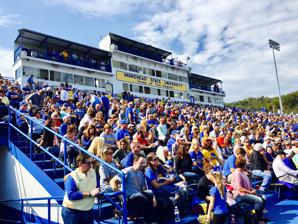
Building: Jayne Stadium
Country: United States of America
Year built: 1964
Stadium in Kentucky, USA Jayne Stadium Location 150 University Boulevard Morehead, KY 40351 Owner Morehead State University Operator Morehead State University Capacity 10,000 Surface Astroturf GameDay Grass Opened 1964 Tenants Morehead State Eagles ( NCAA ) (1964–present) Jayne Stadium is a 10,000-seat multi-purpose stadium in Morehead, Kentucky , United States. It opened in 1964 and is home to the Morehead State University Eagles football team . Surrounding Jacobs Field, the stadium hosts press and VIP facilities, box seats and home and visiting stands. The stadium, opened in 1964, also has locker room facilities, MSU's primary sports medicine facilities and the football offices. The football offices have been remodeled and upgraded, and the football locker room on the north end of the facility was recently renovated and now features hardwood lockers for all players and an upgraded equipment room/storage area. Atop the stadium, the press box can accommodate 20 working media/game day staff, and there are booths for home and visiting radio and coaches. The president's box on the second level can accommodate 50 of his guests on game day. The third floor features an open-air film deck. Gallery Visitors section See also List of NCAA Division I FCS football stadiums References